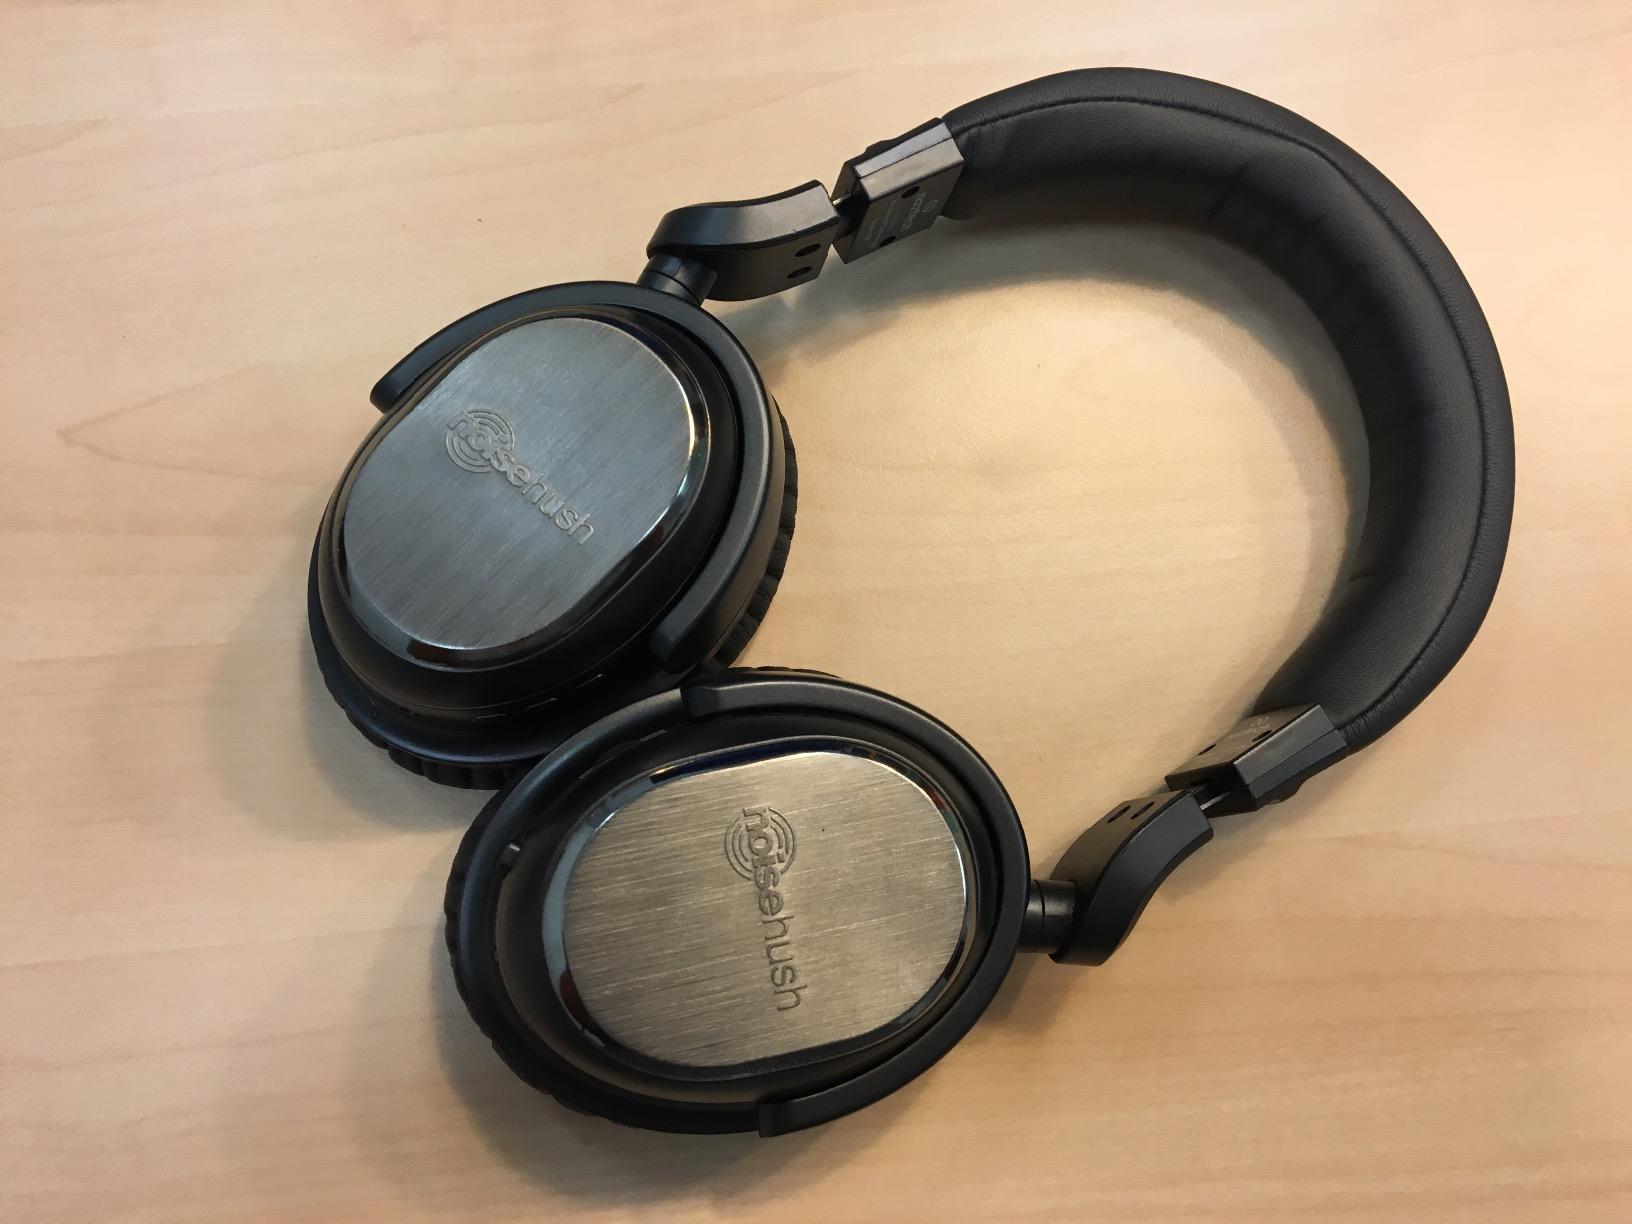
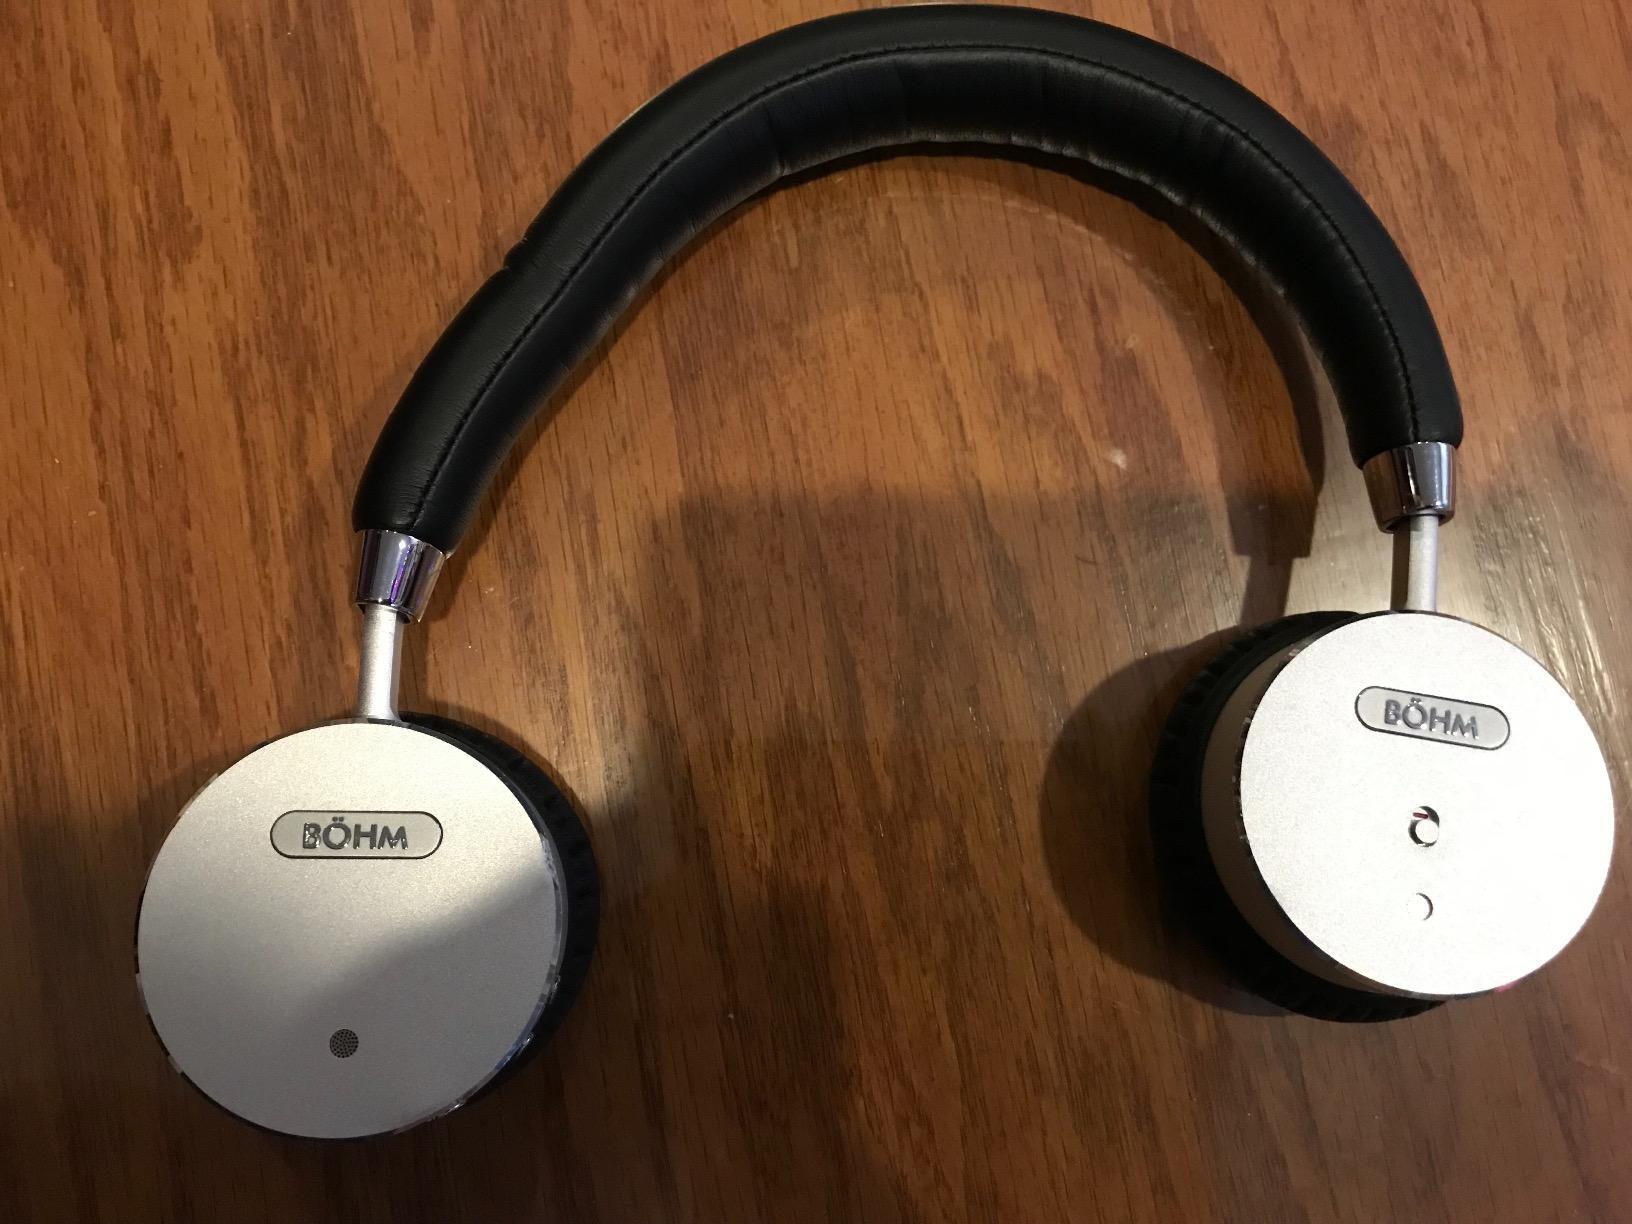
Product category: headphones
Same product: no